Medium spiny neuron

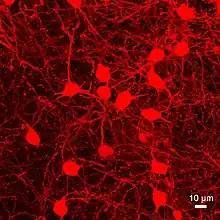
Confocal microscopy Z projection of medium spiny neurons (MSNs) in the mouse striatum. The neurons were labeled using the matrisome MSN mouse "Gpr101-Cre" in combination with a "dtTomato" (red fluorescent protein) reporter. A 3D projection of the same neurons can be viewed <a href="https%3A//commons.wikimedia.org/wiki/File%3A3D_Projection_Gpr101_TomatoMSNsinCP.gif">here

The medium spiny neurons are medium-sized projection neurons with extensively branched dendrites. The cell body is 15–18 μm and has five primary dendrites that become branched. At first the dendrites are without spines but at about the first branch point they become densely spined. The branches produce almost spherical dendritic fields of between 200–300 μm.